Ahti Pekkala

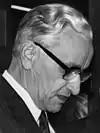
Pekkala in 1987

Ahti Antti Johannes Pekkala (20 December 1924 – 23 August 2014) was a Finnish politician from the Centre Party.